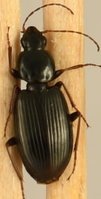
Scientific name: Agonum punctiforme
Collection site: Smithsonian Environmental Research Center Site (SERC), plot SERC_007